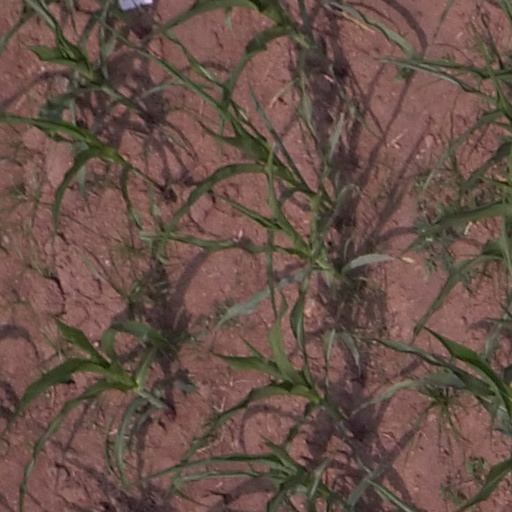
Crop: maize; corn